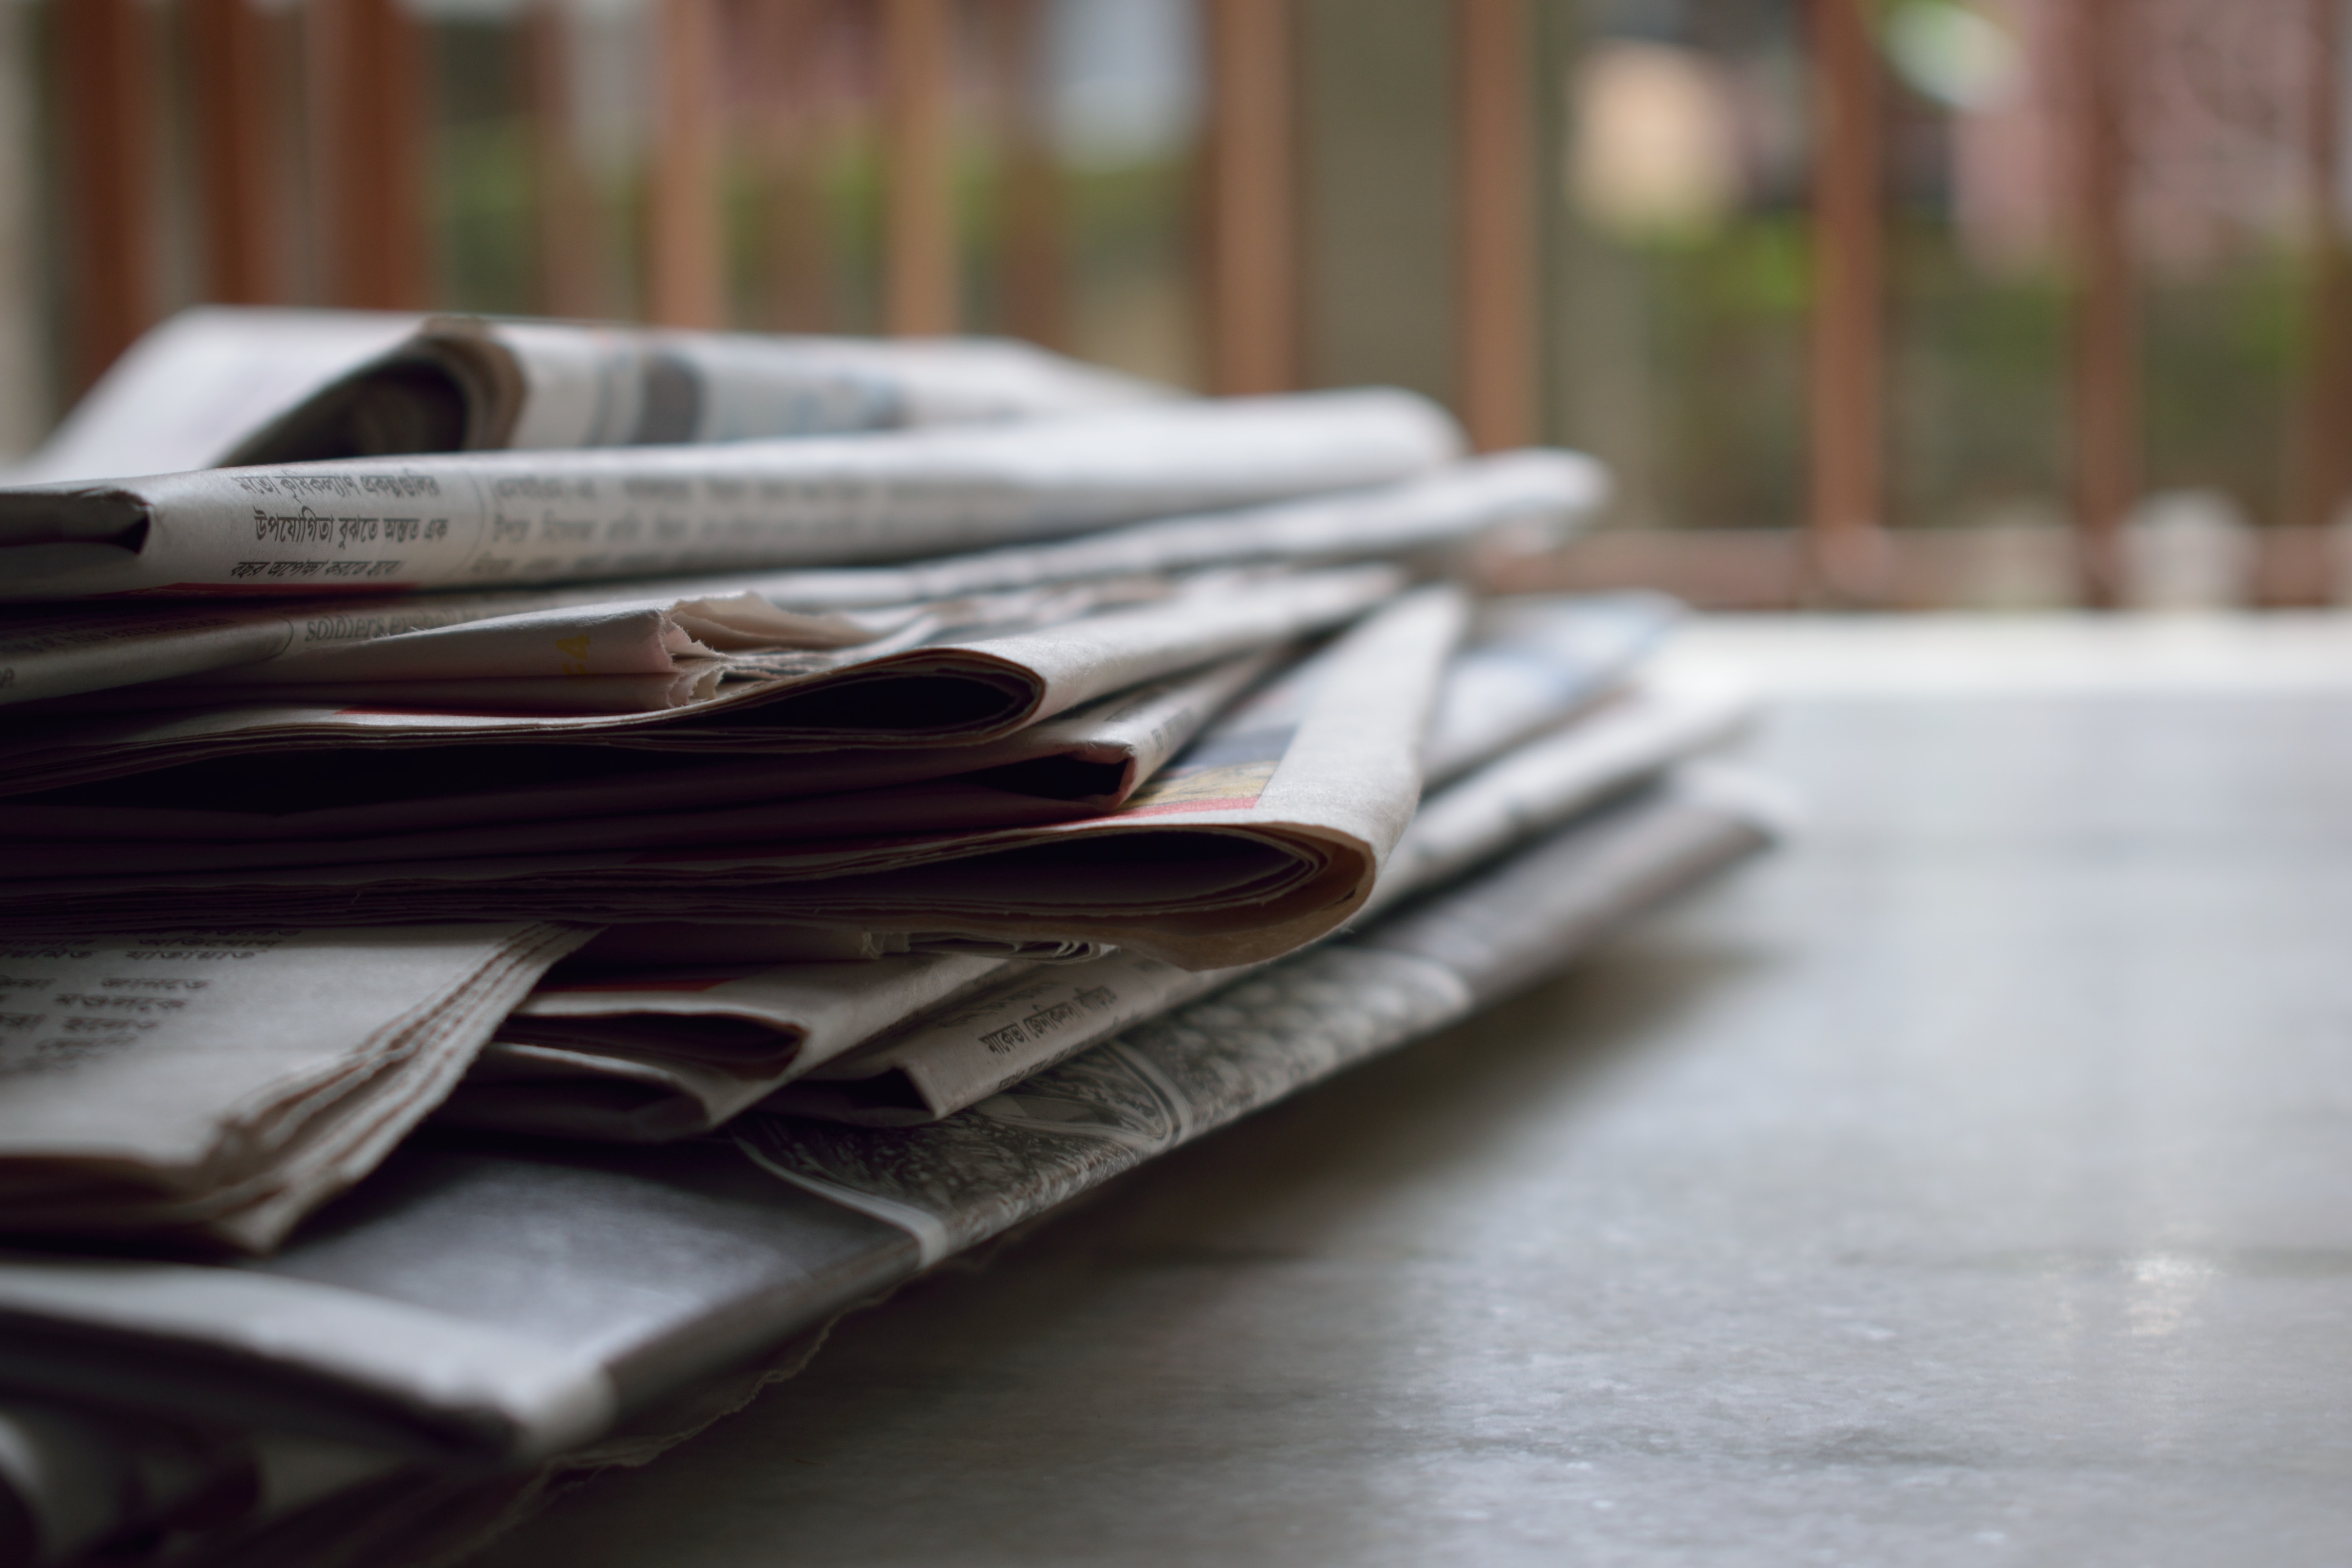
textile, paper, photography, wood, table, publication, book, newspaper